Lai Tau Shek

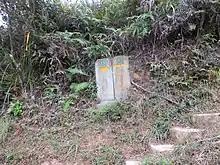
Hiking post near Kau Tam Tso indicating the way to Lai Tau Shek.

Lai Tau Shek is a village in the North District, in the northwestern New Territories of Hong Kong.